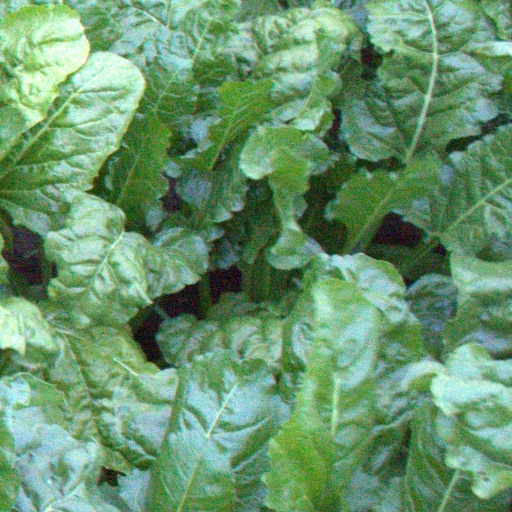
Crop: sugar beet